Maa Ugra Tara

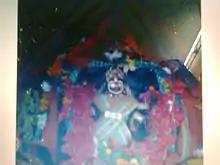
Ugratara devi worshipped by Angiras and Vashista Rishi

The Goddess Ugratara is the tutelary deity of Eastern Ganga dynasty kings of erstwhile Kalinga dynasty. Her ancient temple lies at Mulajharigarh village, Bhusandapur 65 kilometers from State capital Bhubaneswar, Orissa, India. The icon of Mother Tara is three-eyed and Chaturbhuja, holding potent weapons as sword, dagger, blue lotus and a drinking cup in her hands. She stands over a corpse on burning flames of funeral pyre. Serpent anklets and a serpent on crown are visible which clearly dates back to the time of the 11th-century Tantrik text Sadhanamala Tantra. When later kings of Gajapati dynasty revered goddess Kali or Shyamakaali she had less importance and her worship received less attention. But many people belonging to Vasishtha Gotra revere her as Ishta devi. She is one among ten Mahavidya in Hindu Tantrik theology. She is very popular as Ugratara due to her fierce aspect, but benevolent to the adorers as Ekajata/Neela-Saraswati. Nearby railway station is Bhushandapur in Khordha district which is accessible from Bhubaneswar and Balugaon by local passenger trains. The main festivals here are Chaitra parba, Raja Parba, Sharadiya Durga Puja. She is worshipped in tantrik way and offered all tantrik fivefold paraphrenalias.